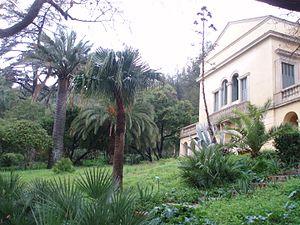
Le Plantier de Costebelle en 2010
Ce tableau présente la liste de tous les monuments historiques classés ou inscrits dans la ville d'Hyères, dans le département du Var, en France.
Le tourisme dans le Var est l'une des activités économiques les plus importantes du département. Son histoire, débute aux environs de 1760, à Hyères, ville devenant une station hivernale de renom auprès des anglais grâce à son climat méditerranéen relativement doux. Attirés par cette environnement très agréable, de nombreuses autres personnalités y séjournent ou s'y fixent telles que le futur roi d'Angleterre Georges IV, les écrivains Alexandre Dumas et Robert Louis Stevenson, l'historien Augustin Thierry, le poète Alphonse de Lamartine, ou encore l'académicien Paul Bourget. Ainsi, les premiers touristes du département du Var sont à la recherche d’un tourisme climatique, complété par des cures thermales, pratique déjà ancienne demeurant en vogue. Dès le début du XIXᵉ siècle, la pratique des bains de mer commence à se développer en France sous l’impulsion de l’aristocratie européenne et du monde des arts et des lettres, n'hésitant pas de prendre leurs quartiers d'été au bord des villes littorales et de Méditerranée.
Le Plantier de Costebelle est une maison d’architecture néo-palladienne construite à partir de 1857 par la baronne Hortense Pauline Husson de Prailly. Située dans la commune de Hyères-les-Palmiers, dans le département du Var, sur le versant est du mont des Oiseaux et des collines de Costebelle, la propriété surplombe la rade d'Hyères, la presqu'île de Giens et les îles de Porquerolles et de Port-Cros. Lieu de villégiature dans la deuxième moitié du XIXᵉ siècle pour d’éminents ecclésiastiques, la « Villa des Palmiers » accueille également l’écrivain légitimiste Armand de Pontmartin. Mais la plus illustre visite à ce jour reste le passage à la Villa des Palmiers, de la reine Victoria accompagnée de la princesse Henri de Battenberg, en 1892.